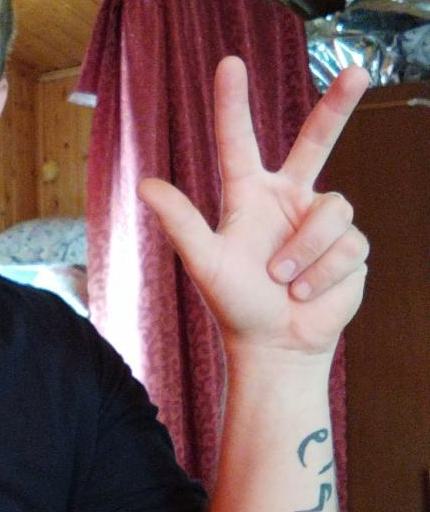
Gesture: three2